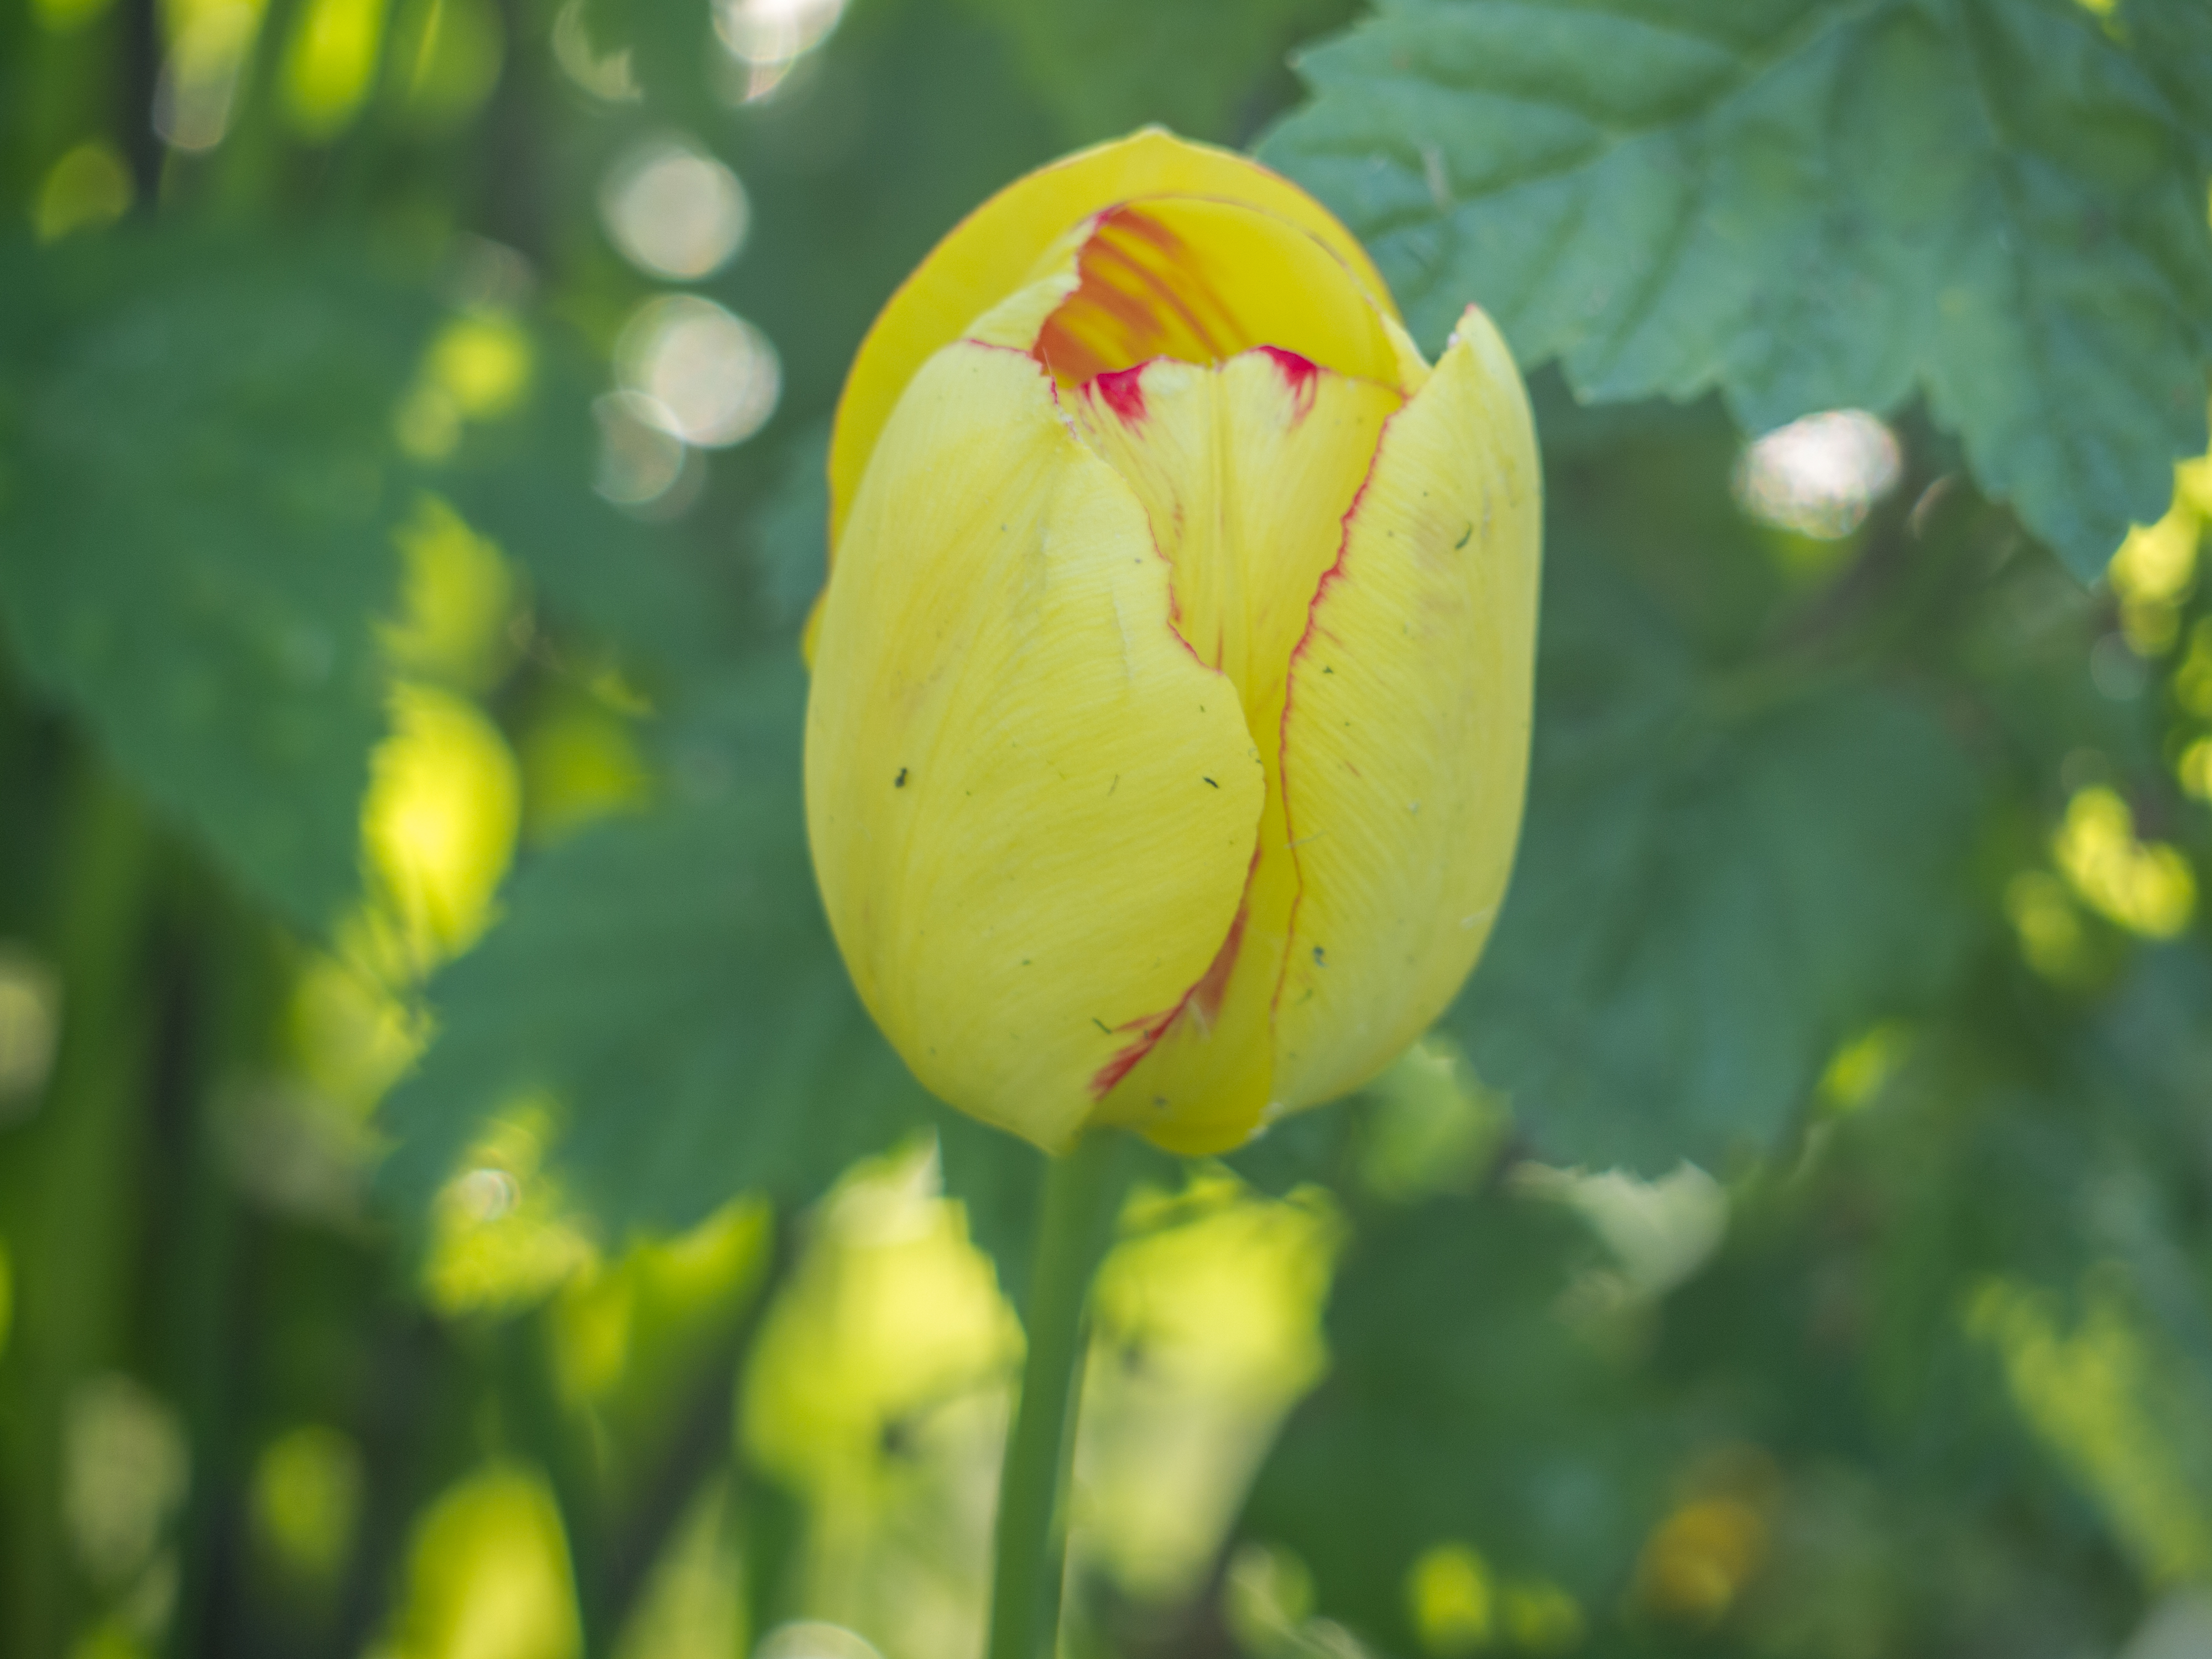
images, flower, plant, leaf, petal, botany, vegetation, sunlight, tree, natural landscape, flowering plant, terrestrial plant, rose family, herbaceous plant, grass, Pedicel, water lily, wildflower, bud, plant stem, macro photography, rose order, lily family, shrub, landscape, perennial plant, annual plant